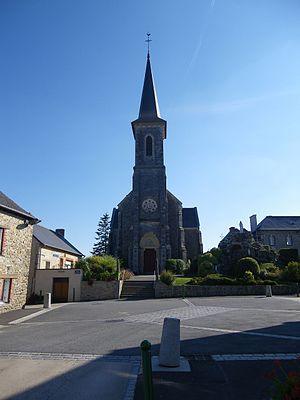
Marpiré est une commune française située dans le département d'Ille-et-Vilaine en région Bretagne, peuplée de 1 053 habitants.